Garegin Nzhdeh

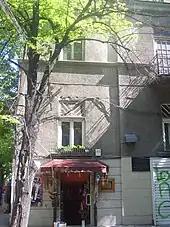
House of Nzhdeh in Sofia

After leaving Syunik, Nzhdeh spent four months in the city of Tabriz. There his relations with the ARF leadership worsened, and he was expelled from the party in September 1921 at the suggestion of Simon Vratsian. Soon after, he moved to Sofia, Bulgaria, where he settled and married Epimé, a local Armenian woman. They had one son together, named Vrezh. At the 10th ARF World Congress, Nzhdeh's case was reviewed and he was restored to the party.